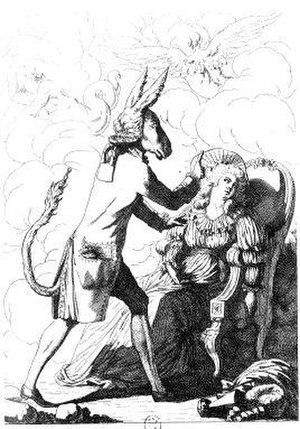
Le Mystère d'Edwin Drood est le quinzième et dernier roman de Charles Dickens, mort subitement en juin 1870 avant qu'il puisse le terminer, épuisé par une tournée d'adieu de douze lectures publiques de ses œuvres. Seules six des douze livraisons mensuelles projetées ont été publiées par Chapman & Hall d'avril à septembre 1870, avec des illustrations de Samuel Luke Fidles et une couverture de Charles Allston Collins. Paru en volume le 30 avril de cette même année avec des illustrations de Marcus Stone, le roman, quoique donnant quelques indications sur la suite qui lui aurait été destinée, laisse de nombreux mystères que critiques et écrivains s'essayent à élucider sans discontinuer depuis 1870.
Elizabeth Barrett Browning, née le 6 mars 1806 à Coxhoe Hall, dans le comté de Durham, et morte le 29 juin 1861 à Florence, est une poétesse, essayiste et pamphlétaire anglaise de l'ère victorienne.
Le magnétisme animal, aussi appelé mesmérisme, est un ensemble d'anciennes théories et pratiques thérapeutiques qui se développèrent de la fin du XVIIIᵉ siècle à la fin du XIXᵉ siècle en Occident et qui eurent un impact important sur le développement de la médecine, de la psychologie et de la parapsychologie.